Our Lady of Mount Carmel Church (Hong Kong)

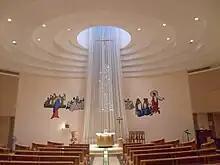
Interior of Our Lady of Mount Carmel Church.

Our Lady of Mount Carmel Church is a Roman Catholic church in the Diocese of Hong Kong. It is located in the Wanchai district at 1 Star Street. The church is unique being located within a private multi-storey residential building, rather than a stand-alone structure. The current parish priest is Rev. Thomas Law Kwok-Fai.